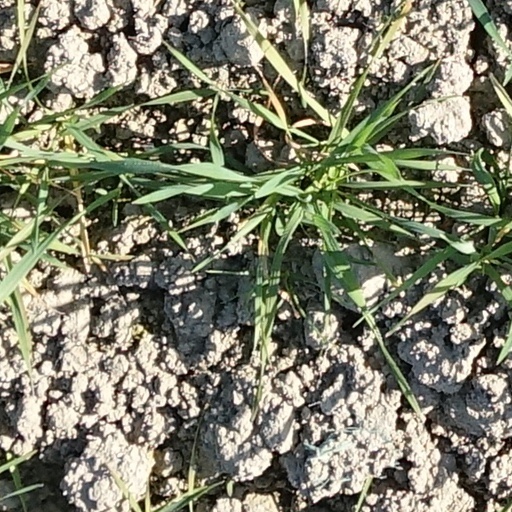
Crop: wheat